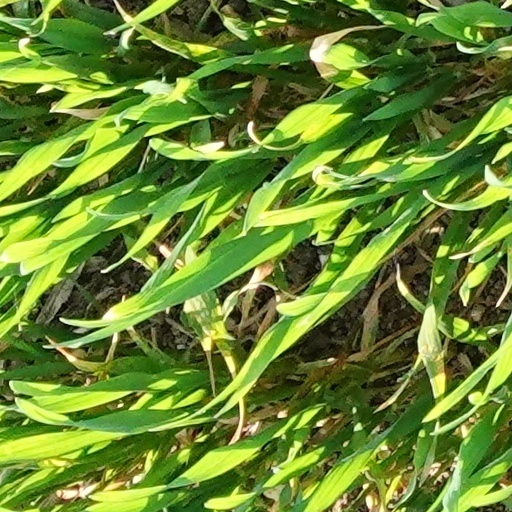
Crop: wheat